List of Game of Thrones characters

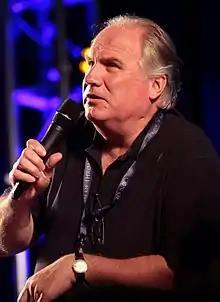
Rupert Vansittart

Grey Worm (portrayed by Jacob Anderson) is a captain of the Unsullied, a group of eunuch slave soldiers. His name is pronounced in Valyrian and was chosen by his Astapor slave masters, who choose new names for the Unsullied which are designed to humiliate them and make them think they are not human. Despite this, Grey Worm chose to keep his current name because it was his name on the day Daenerys freed the Unsullied, so he considers it to be a lucky name. He is loyal to Daenerys and does not like those who insult her. He develops feelings for Missandei, which appear to be reciprocated, and has a friendly rivalry with Daario Naharis. He is gravely injured in Meereen in an attack by the Sons of the Harpy, but ultimately survives. After Daenerys's disappearance, Grey Worm partially recovers from his injuries and remains in Meereen to help Tyrion Lannister govern the city and maintain peace with the slave masters. When the slave masters go back on the deal and attack Meereen with ships, only to be countered by Daenerys's dragons, Grey Worm kills Razdal mo Eraz and Belicho Paenymion, and later accompanies Daenerys and her retinue on their voyage to Westeros. From her stronghold on Dragonstone, Daenerys sends Grey Worm and his army to take Casterly Rock. The night before Grey Worm admits to Missandei that now he has her to love, he has begun to know what fear is. They make love. Grey Worm expects Casterly Rock to be hard to win and is surprised to find it barely defended: the capture is effected with ease. He then takes his army east and is outside King's Landing when Daenerys and Cersei meet in the Dragonpit.